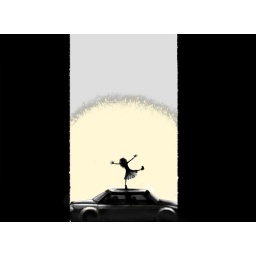
"I had the whole sky in my eyes and it was all blue and gold"